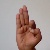
The image shows a hand gesture representing the letter 'F' in Indian Sign Language.